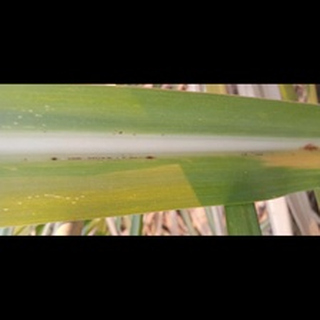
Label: sugarcane_yellow_leaf_disease